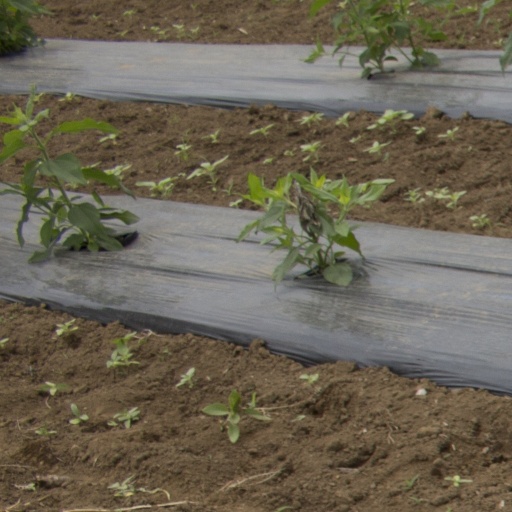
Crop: Jerusalem artichoke